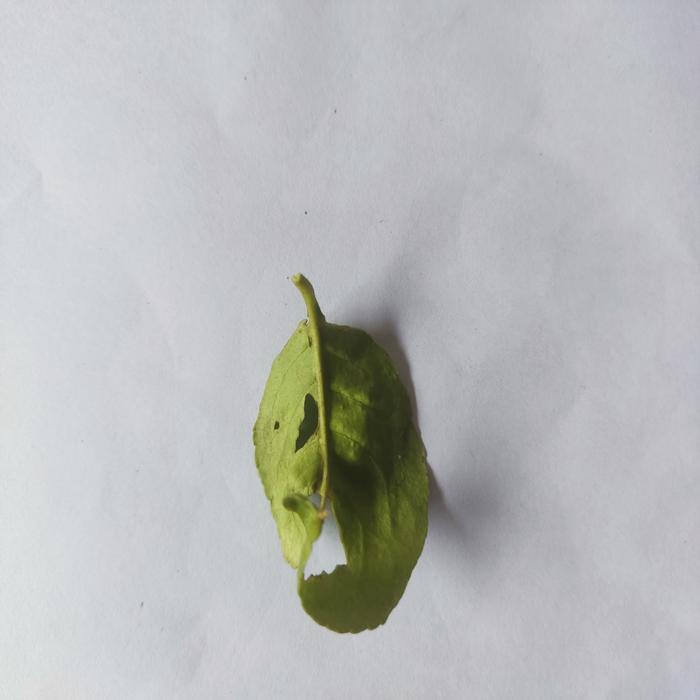
Crop: Lemon
Leaf condition: Leaf_Curl